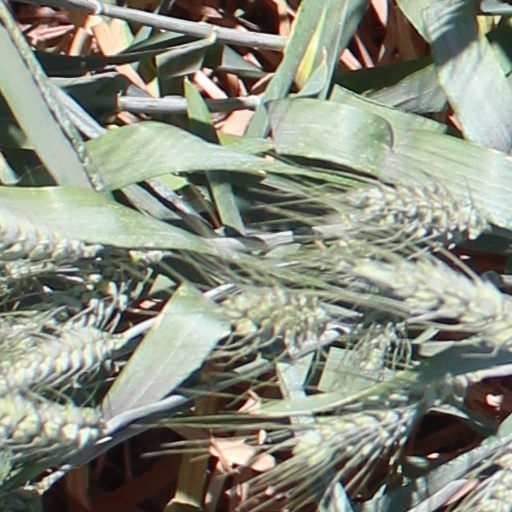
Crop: wheat